History of Bob Jones University

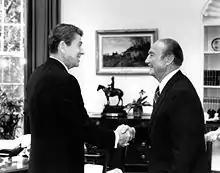
Both Ronald Reagan (left) and Strom Thurmond (right) played influential roles in the political life of BJU

On January 19, 1976, the Internal Revenue Service notified the university that its tax exemption had been revoked retroactively to December 1, 1970. The school appealed the IRS decision all the way to the U.S. Supreme Court, arguing that the university met all other criteria for tax-exempt status and that the school's racial discrimination was based on sincerely held religious beliefs, that "God intended segregation of the races and that the Scriptures forbid interracial marriage." The university was not challenged about the origin of its interracial dating policy, and the District Court accepted "on the basis of a full evidentiary record" BJU's argument that the rule was a sincerely held religious conviction, a finding affirmed by all subsequent courts. In December 1978, the federal district court ruled in the university's favor; two years later, that decision was overturned by the Fourth Circuit Court of Appeals.